Quill City

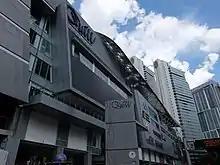
Quill City Mall from street

The pre-approved development order for the original Vision City project includes the construction of a seven-level retail centre with a net lettable area of , and a 35-story office tower with of net lettable area, a 45-storey 450-unit serviced apartment block and 2,280 car park lots. In August 2009, Sparch Architects revealed their proposed design for the retail mall redevelopment, which features a garden in a naturally-ventilated sheltered cut-through at the central portion of the mall.